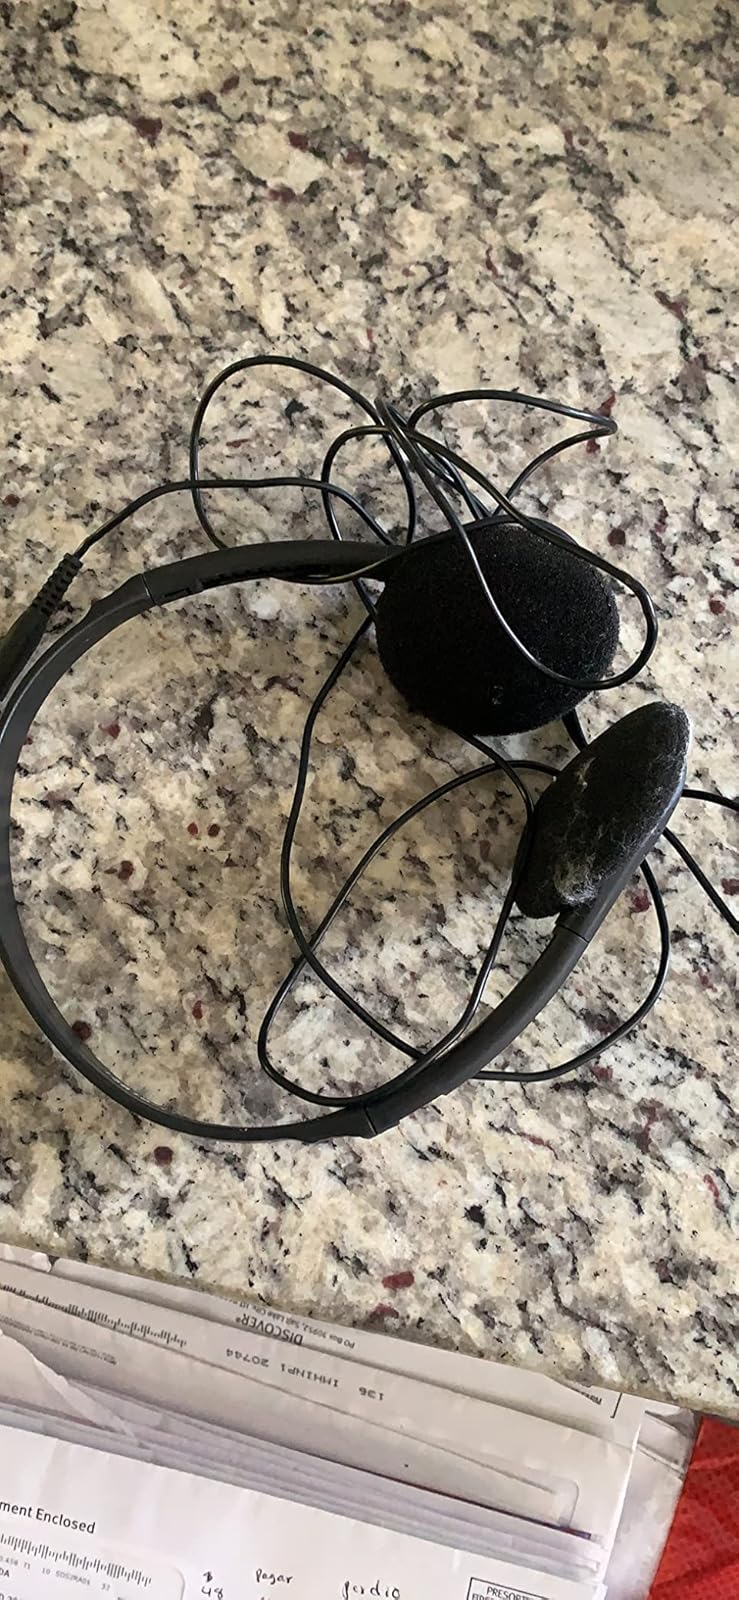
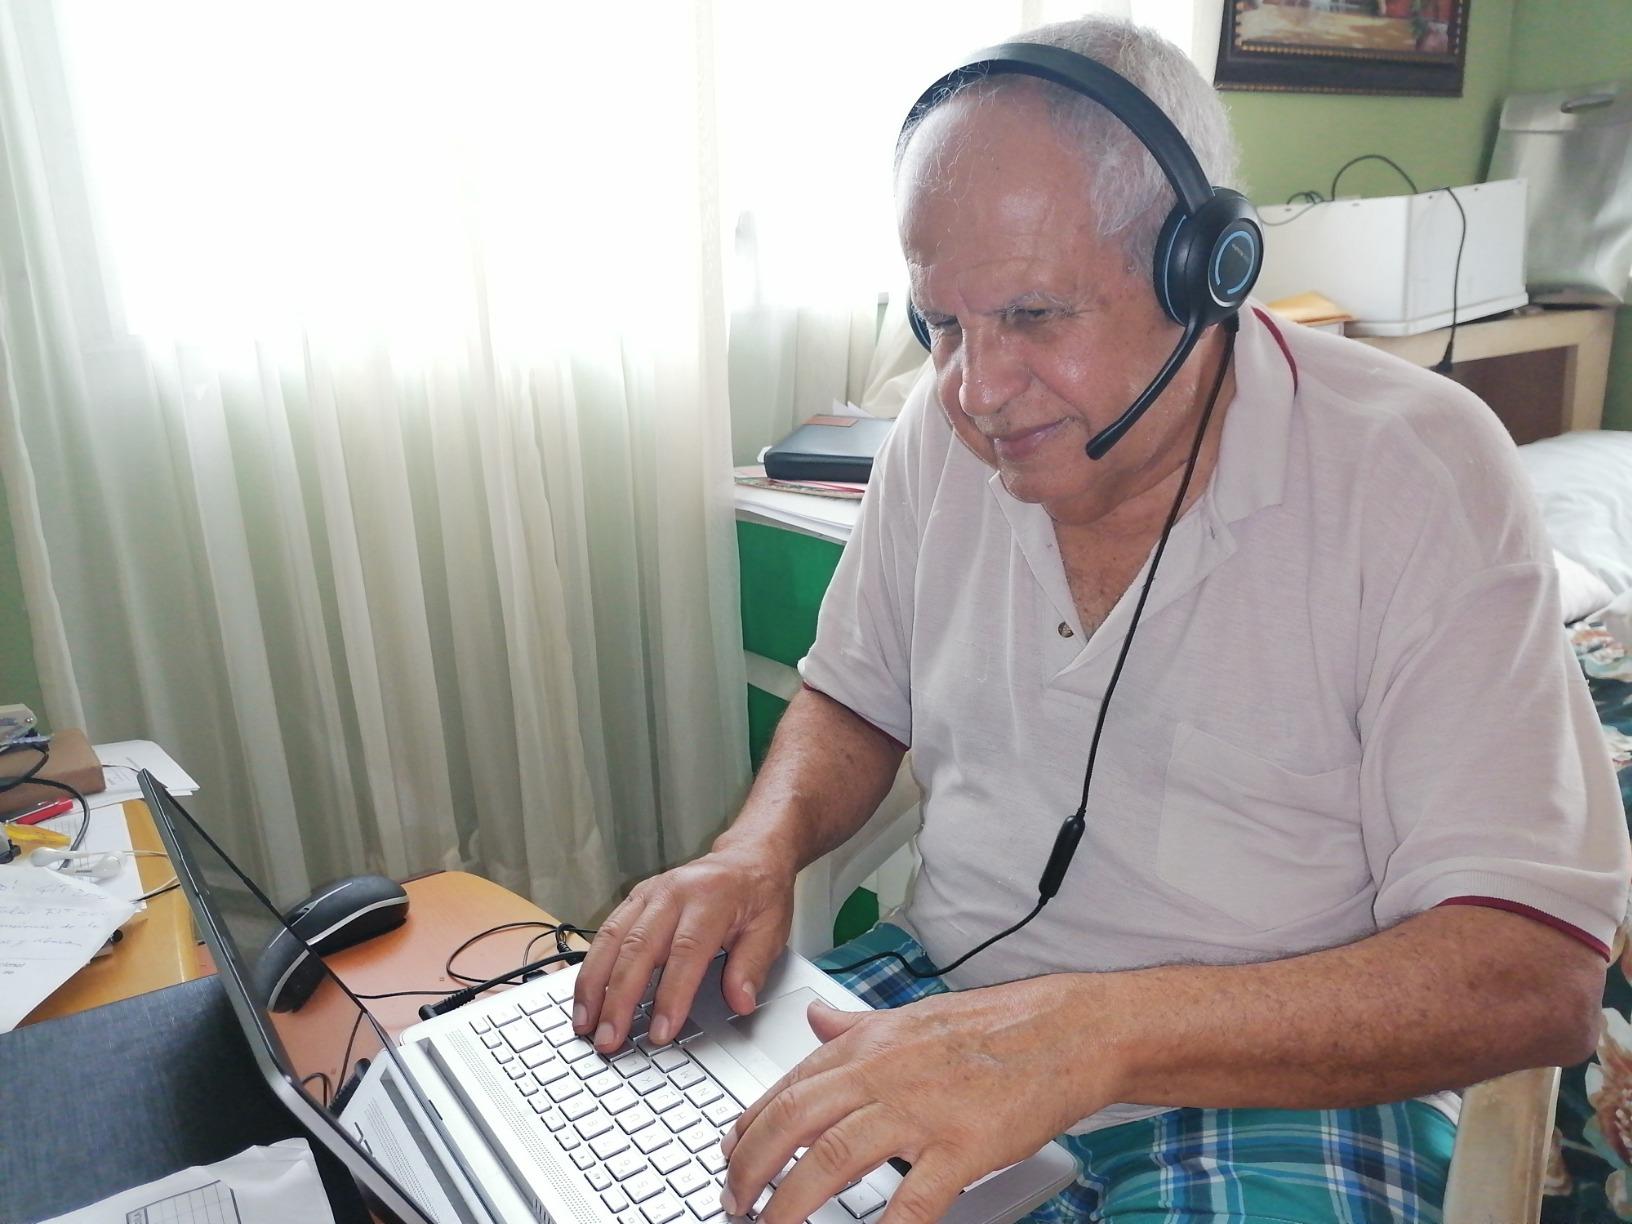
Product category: headphones
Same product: no